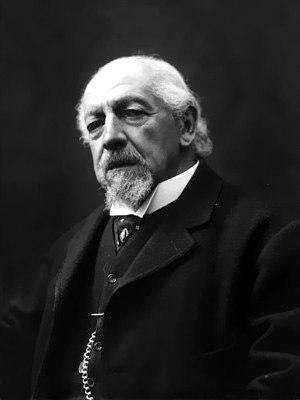
Domenico Comparetti est un philologue, papyrologue et épigraphiste italien, nommé brièvement sénateur du Royaume d'Italie le temps de la XVIIe législature. Professeur de l'université de Pise, spécialiste de l'œuvre de l’orateur grec Hypéride et du philosophe épicurien Philodème de Gadara, il joua un rôle de premier plan dans l'étude des dialectes doriens et minoens.